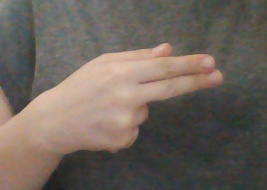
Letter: ghain